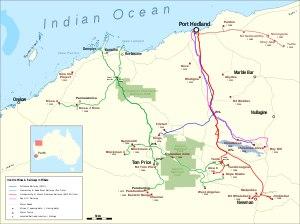
La Mine du mont Whaleback est un gisement de minerai de fer situé dans la région de Pilbara de l'Ouest de l'Australie, à 6 kilomètres à l'ouest de Newman.